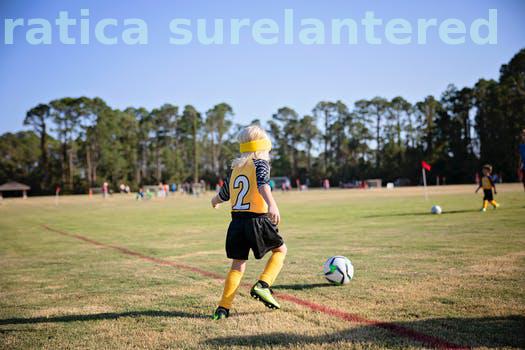
Label: Watermark